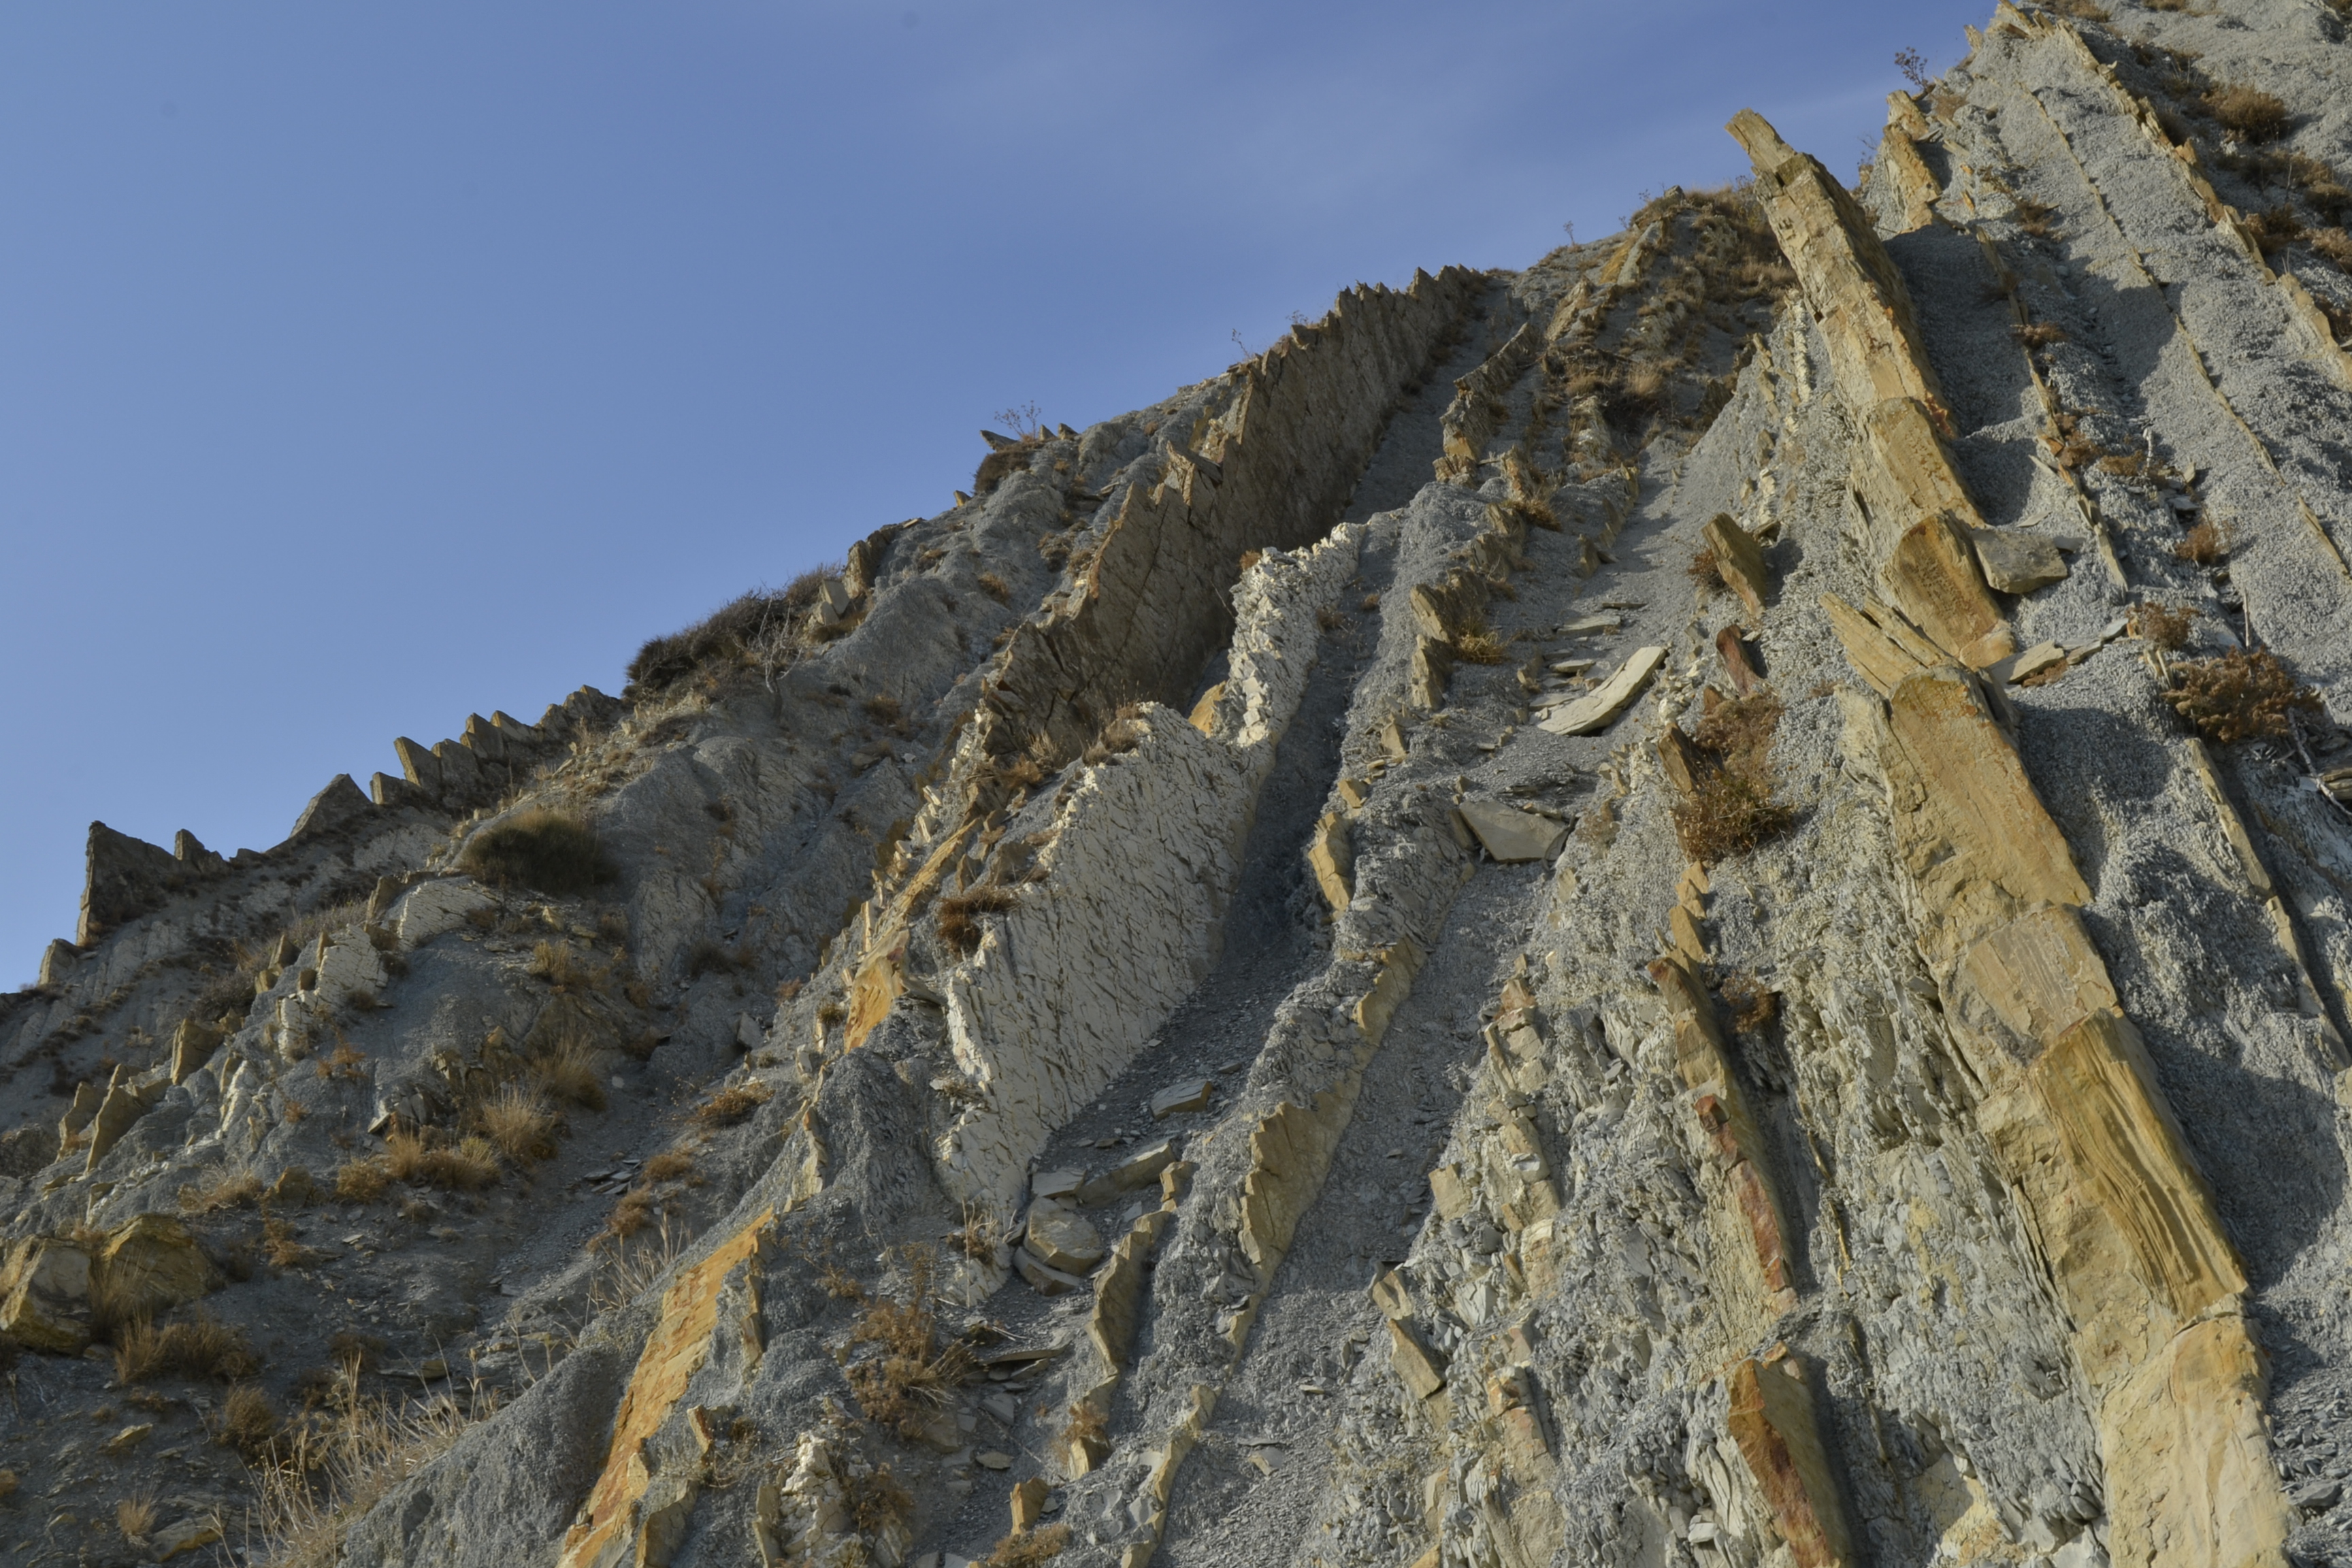
rock, sea, beach, outcrop, formation, bedrock, geology, ridge, cliff, mountain, terrain, fault, dike, sky, klippe, badlands, intrusion, tree, igneous rock, sill, geological phenomenon, Granite dome, batholith, landscape, summit, escarpment